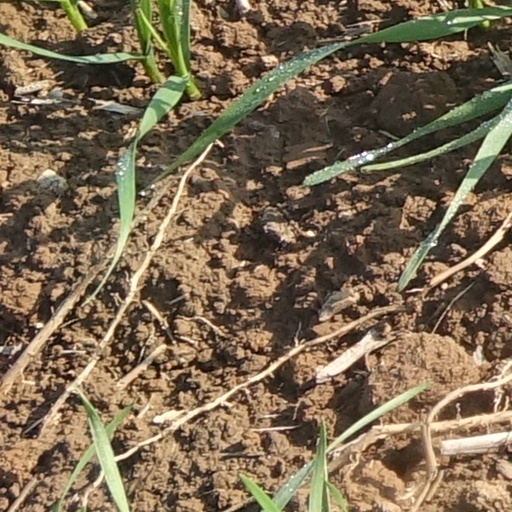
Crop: wheat